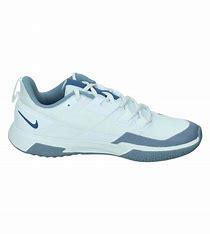
Brand: Nike
Model: Court Vapor Lite